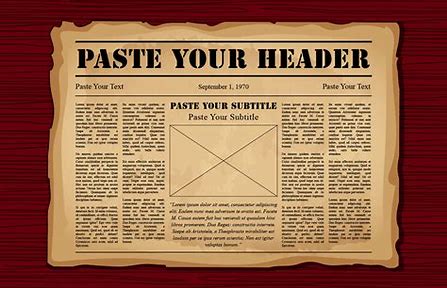
Waste category: paper